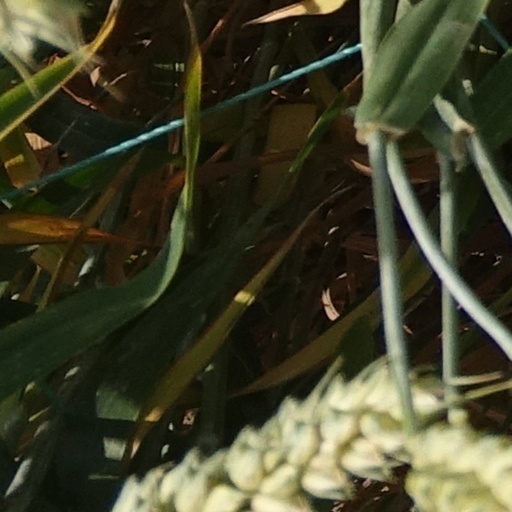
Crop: wheat